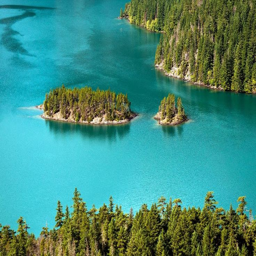
it 's positively devilish how striking lake is .